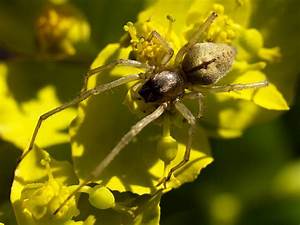
Label: spider